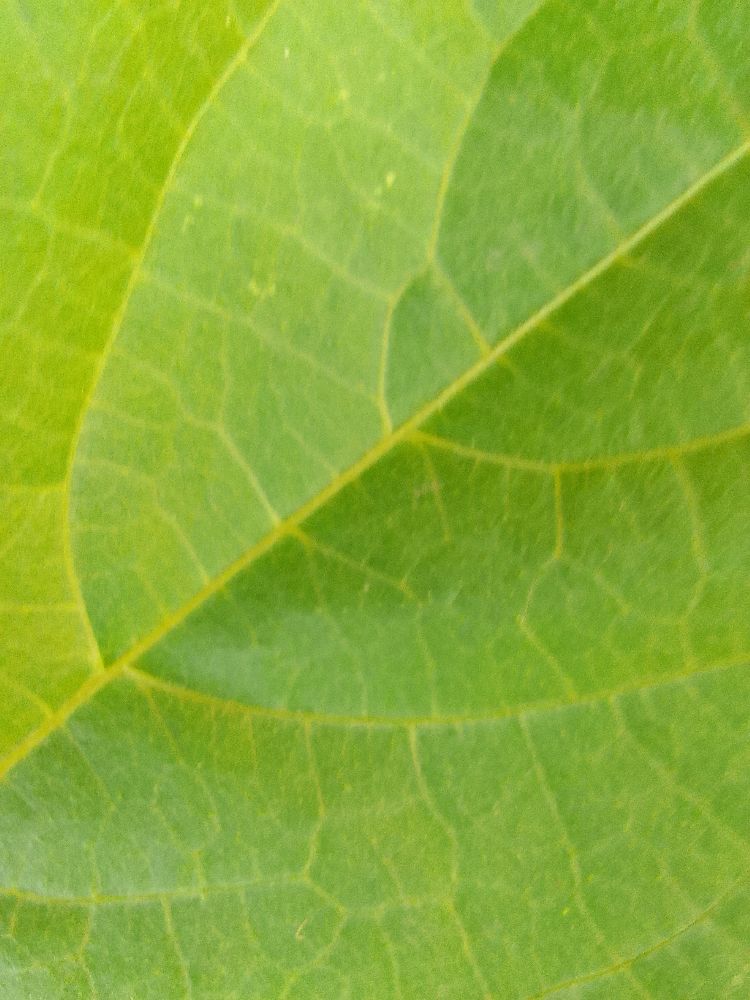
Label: healthy